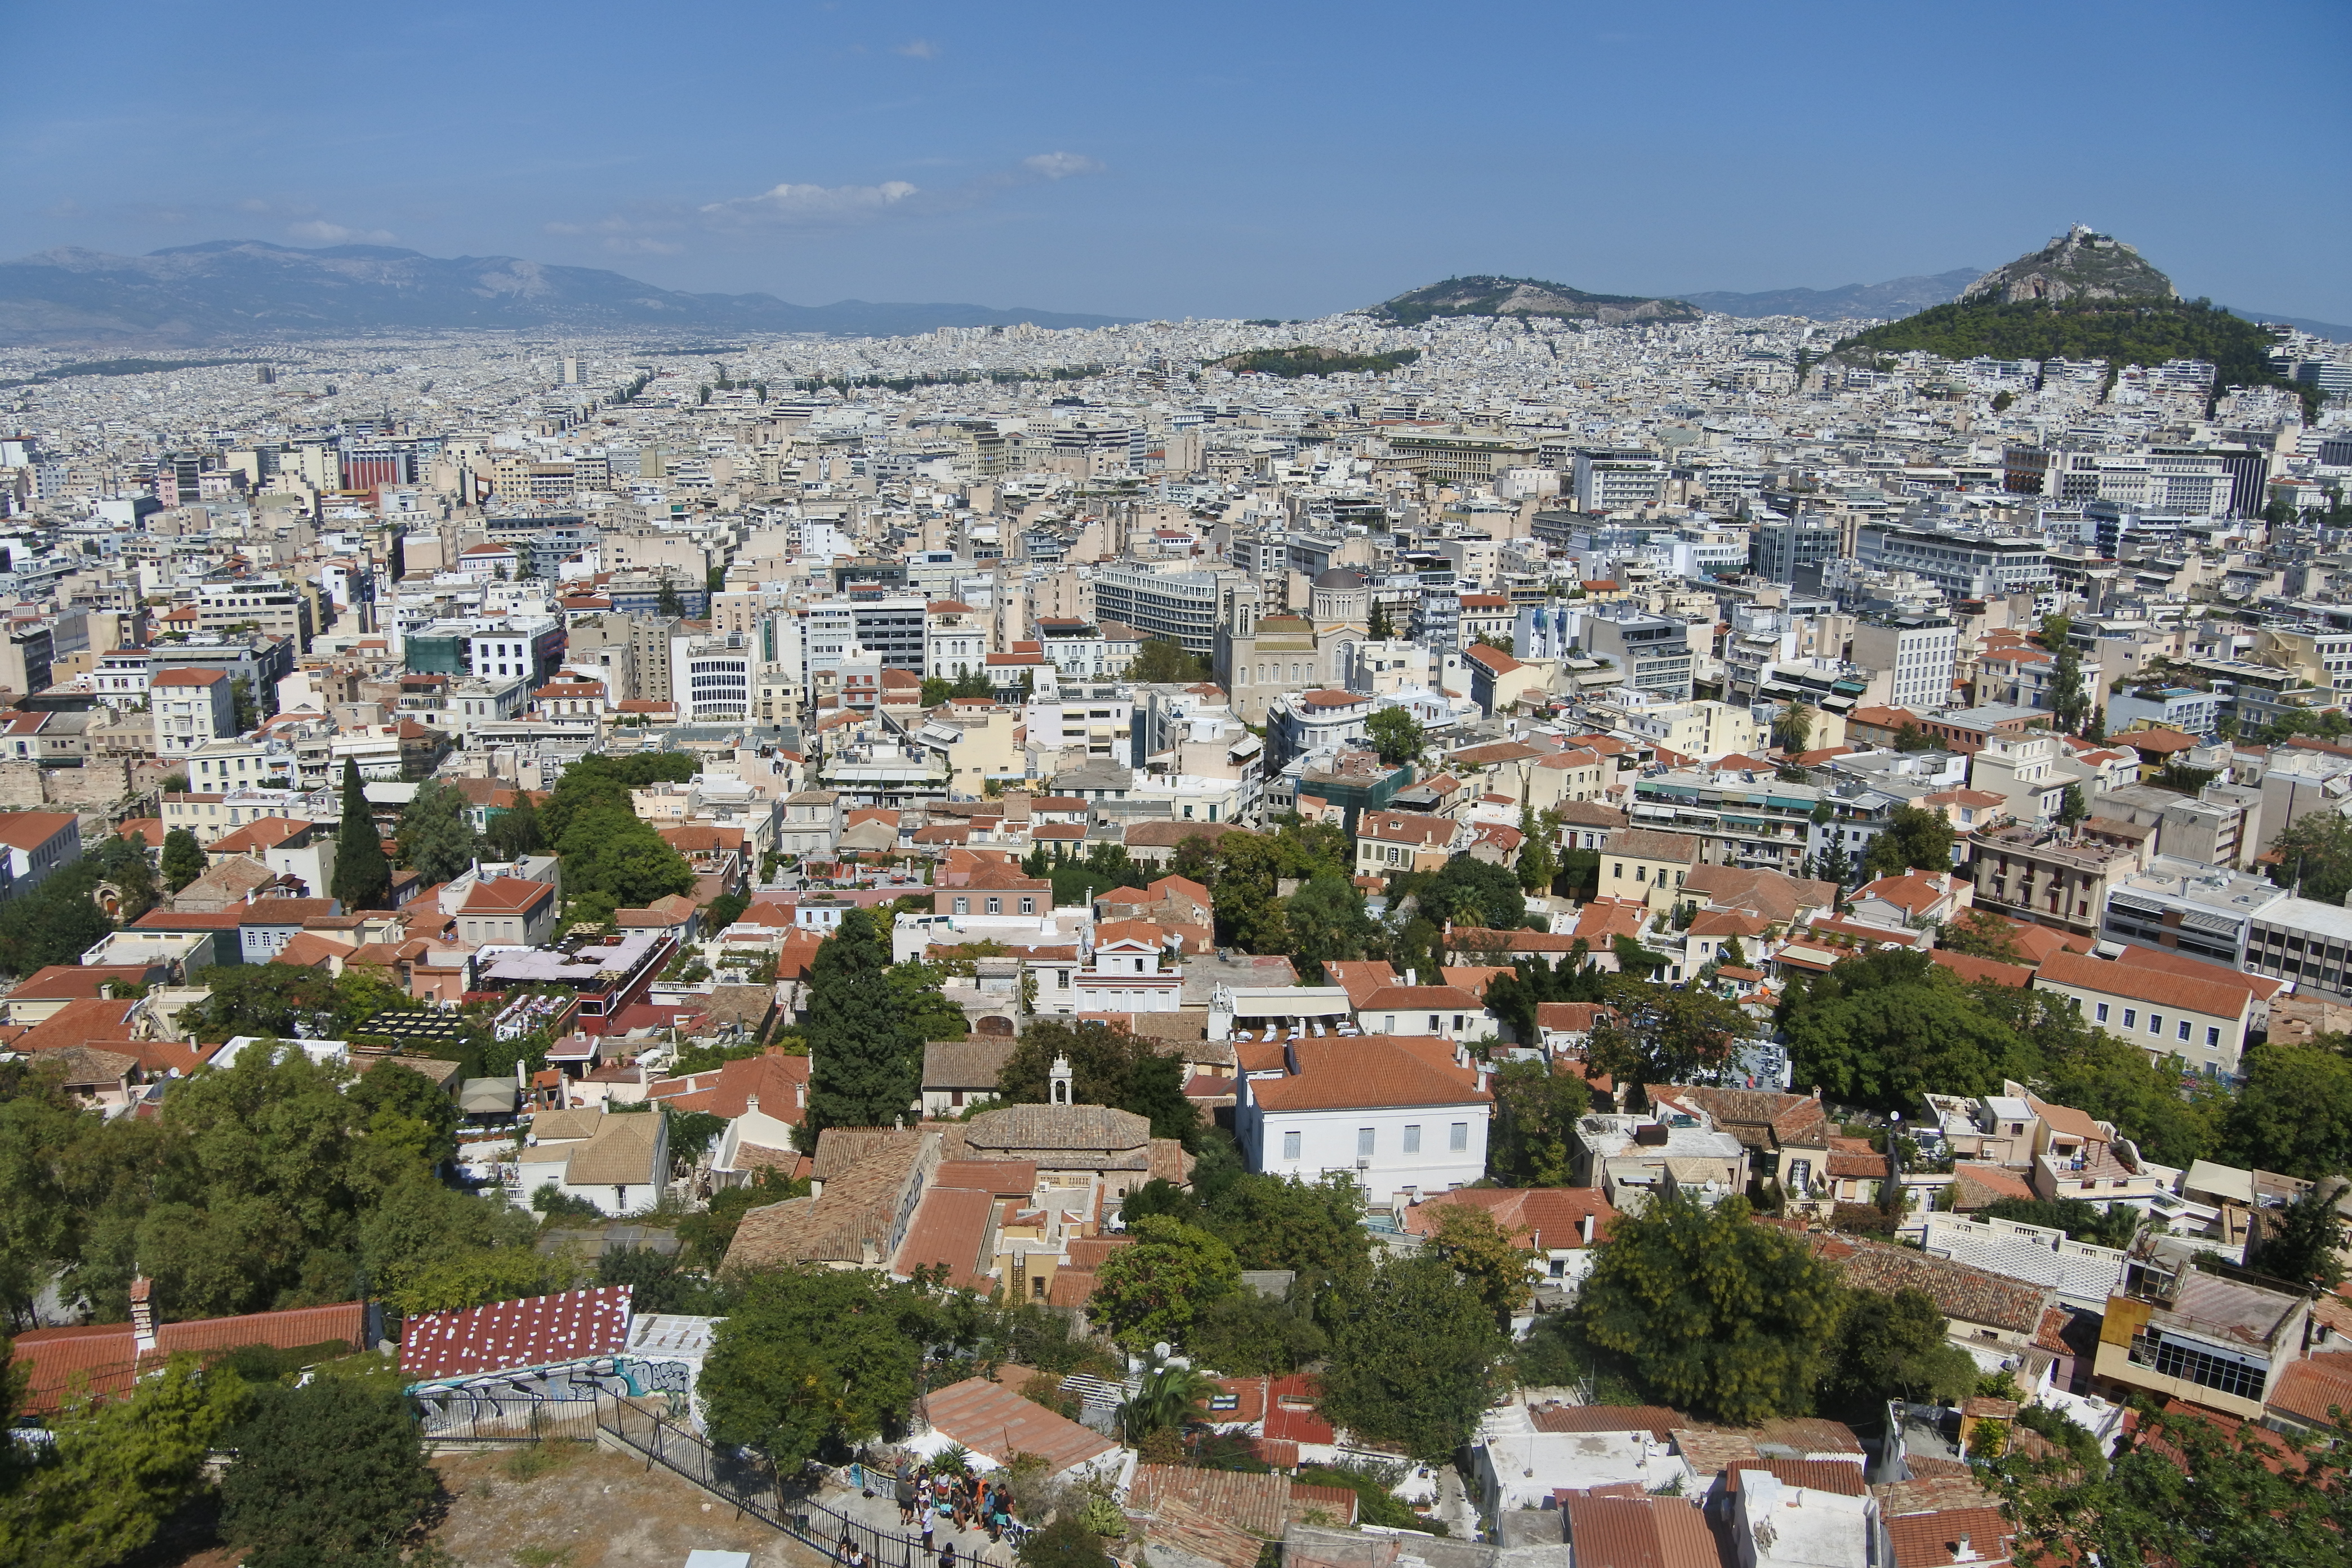
athens, greece, residential area, urban area, suburb, town, neighbourhood, metropolitan area, city, human settlement, mountain village, village, cityscape, bird's eye view, tourism, hill, sky, building, roof, aerial photography, photography, real estate, urban design, vacation, landscape, metropolis, house